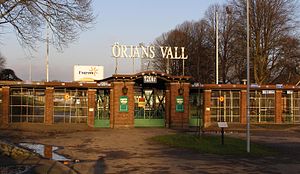
Örjans vall
Indgang til stadion
Örjans vall er et fodboldstadion i Halmstad, Sverige. Den blev indviet i 1922 men er siden den tid blevet ombygget flere gange.